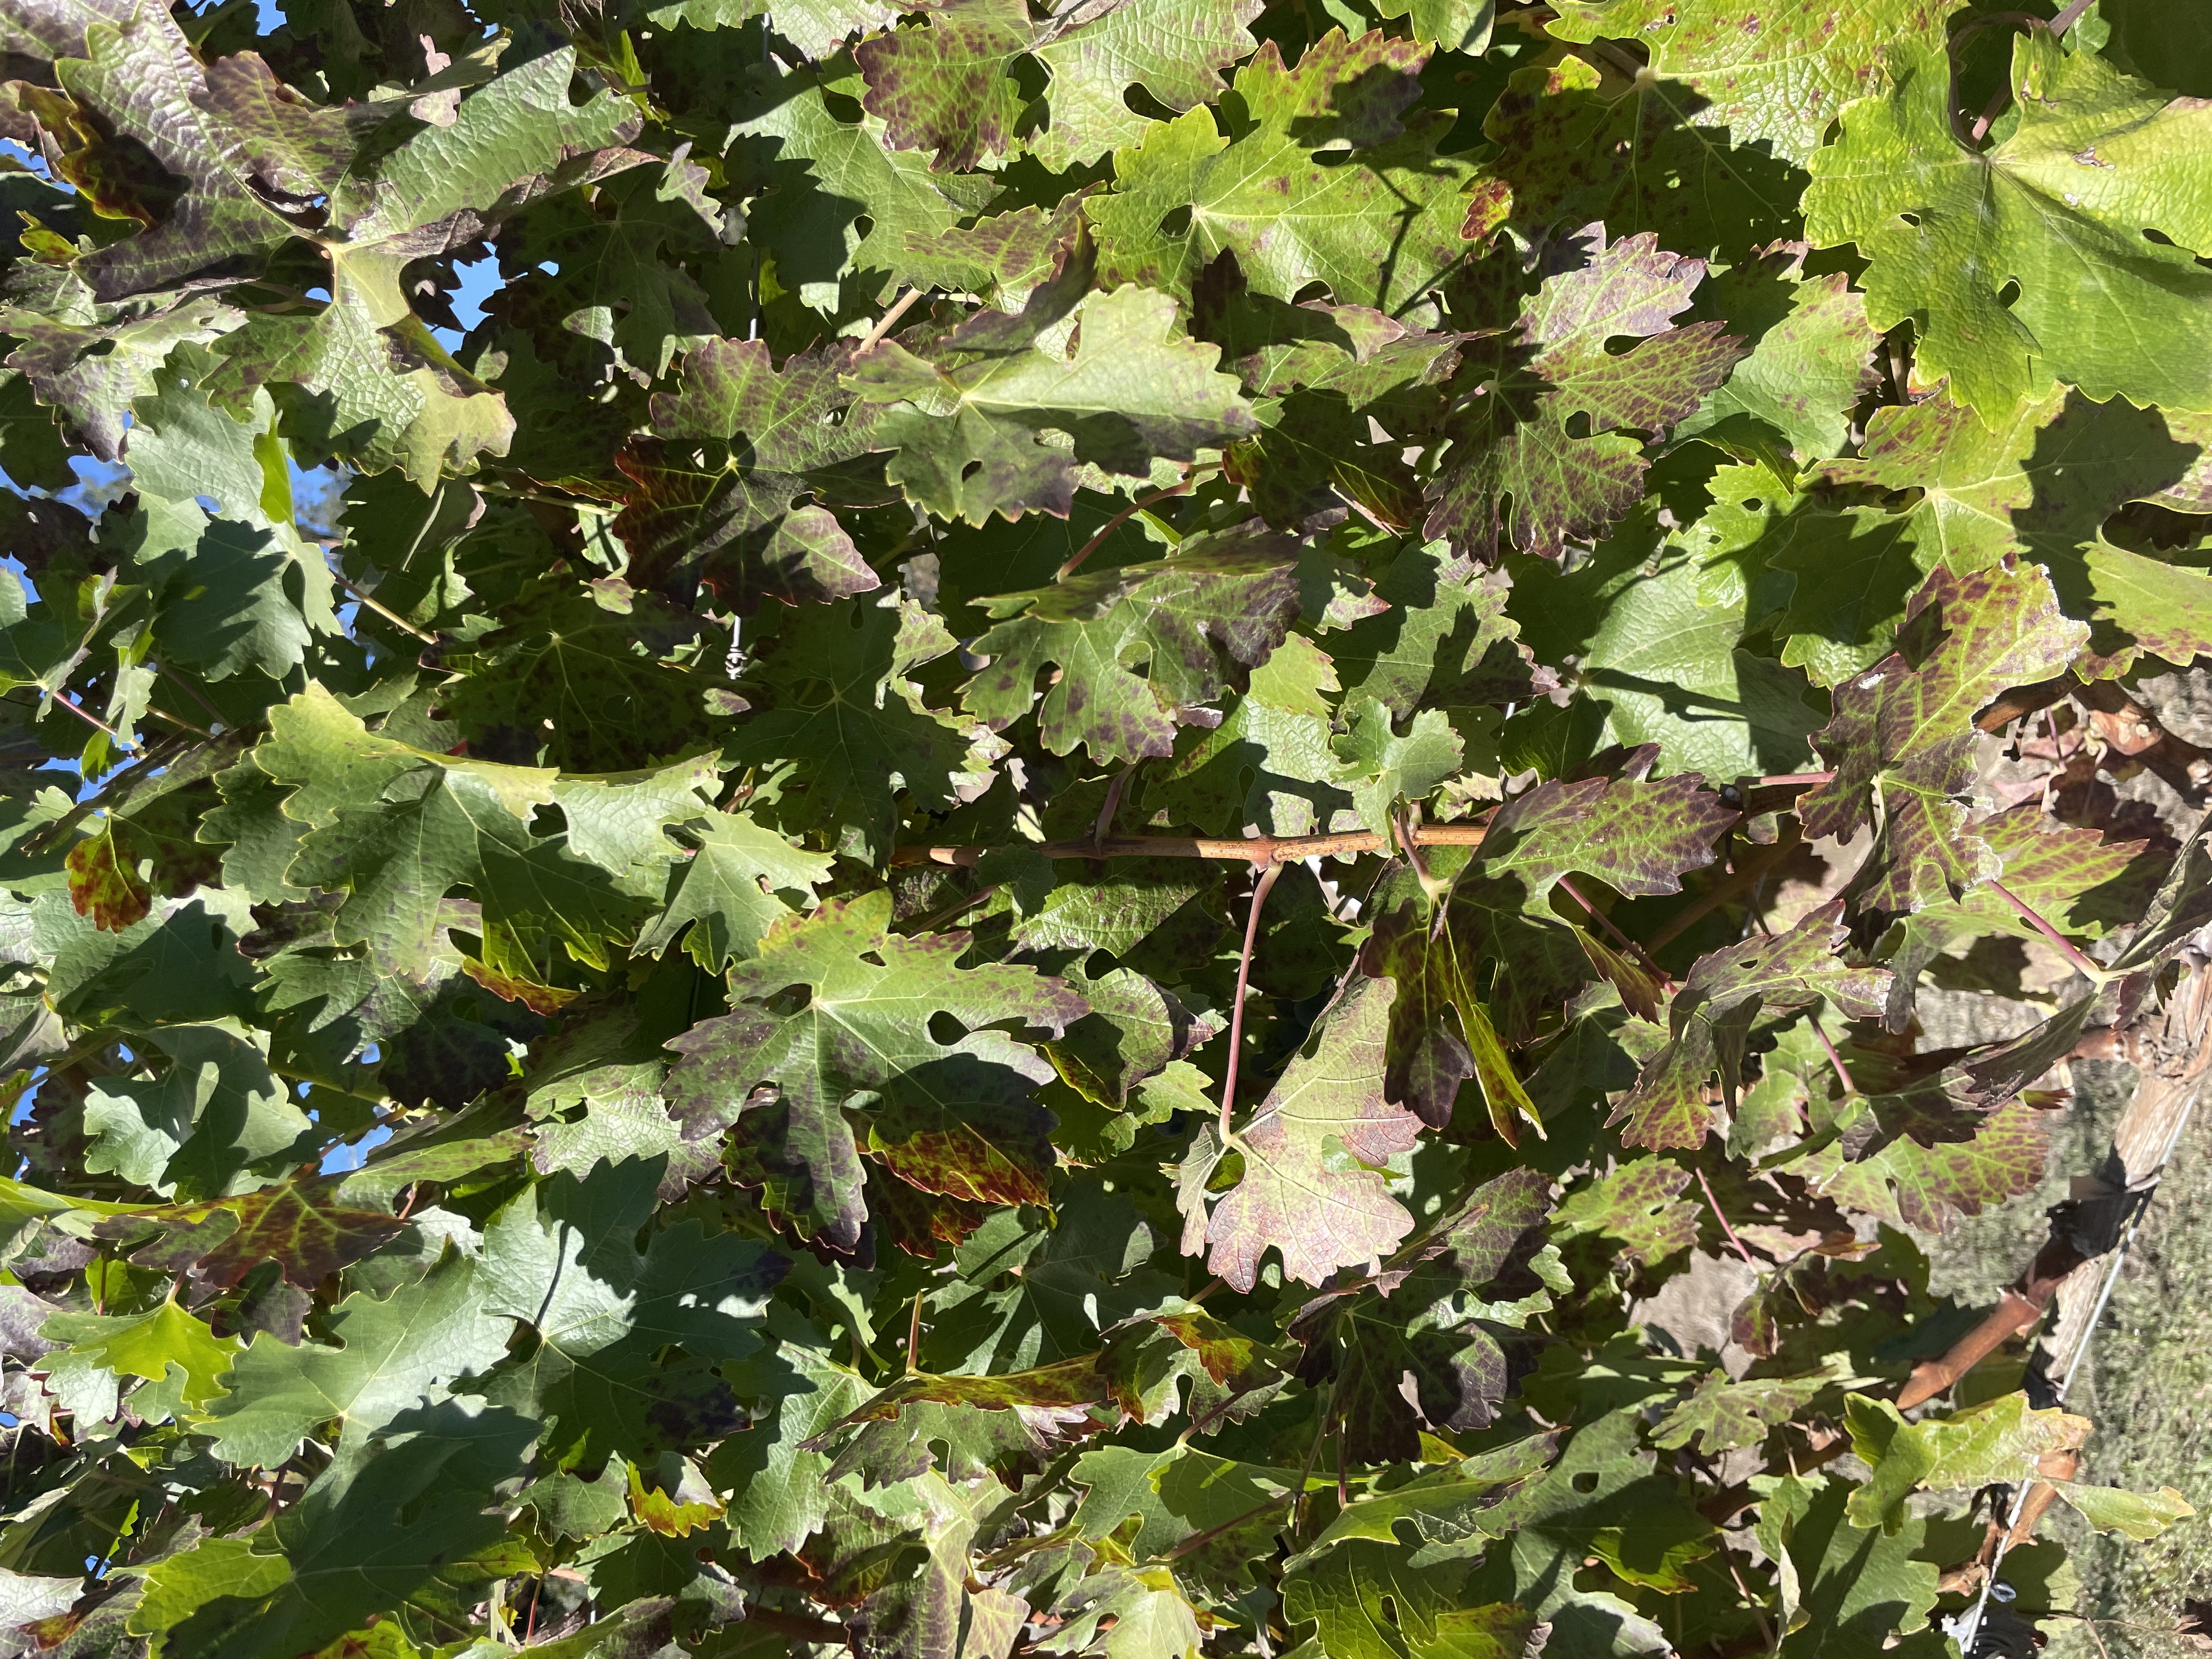
Label: Leafroll 3